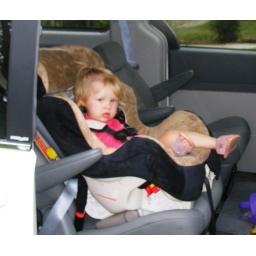
Josie in car seat